Waffle

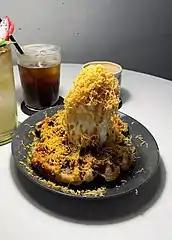
Croffle with ice cream

Belgian waffles are based on a simplified version of the Brussels waffle. Recipes are typically baking soda leavened, though some are yeast-raised. They are distinguished from standard American waffles by their use of 1 ½" depth irons. Belgian waffles take their name from the "Bel-Gem brand", which was promoted by waffle vendor Maurice Vermersch, who came from Brussels, Belgium. The thicker style was also popularized at the 1964 New York World's Fair.